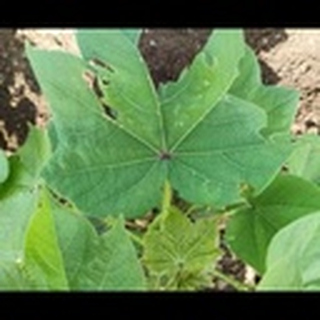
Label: healthy_cotton